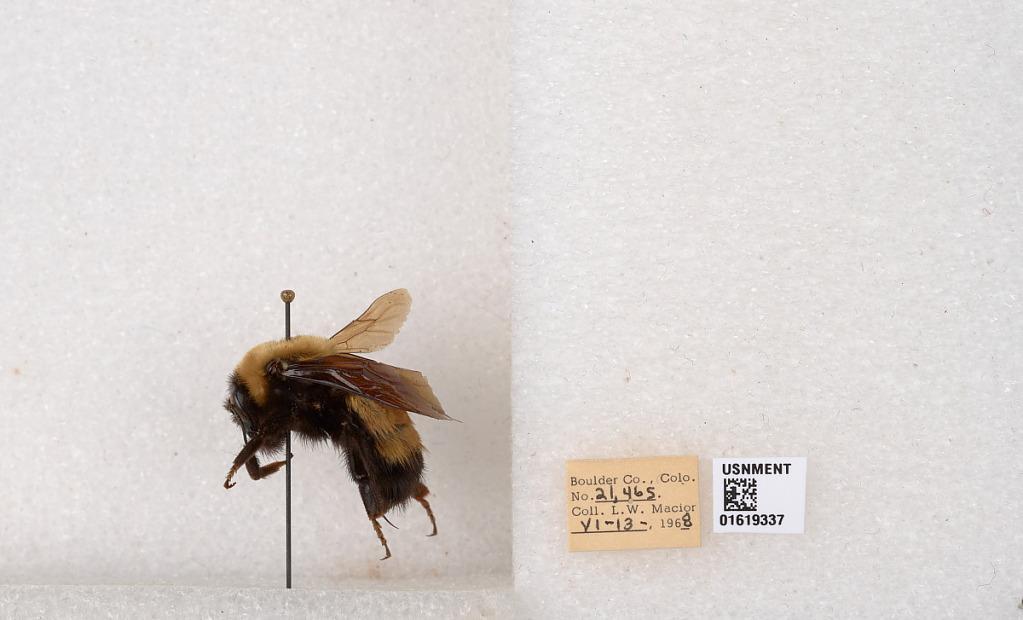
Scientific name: Bombus (Bombus) nevadensis Cresson